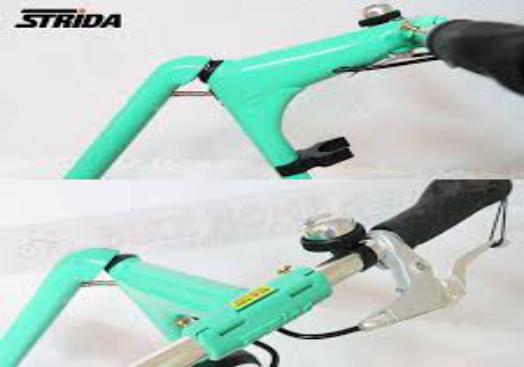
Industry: Sports